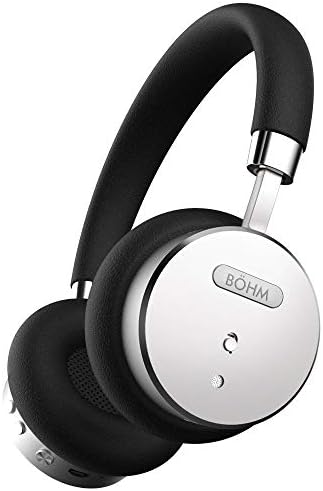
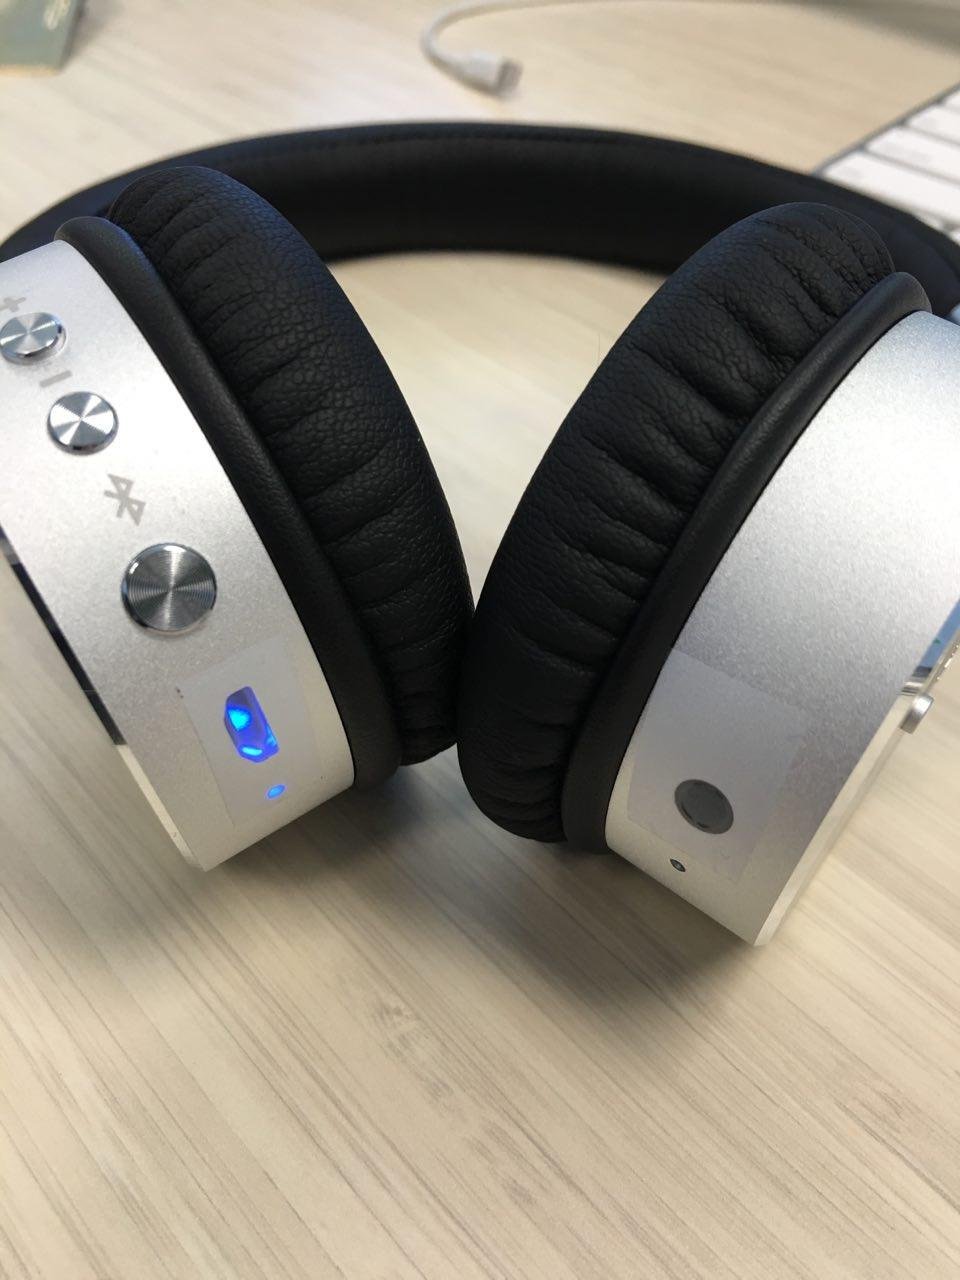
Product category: headphones
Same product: yes